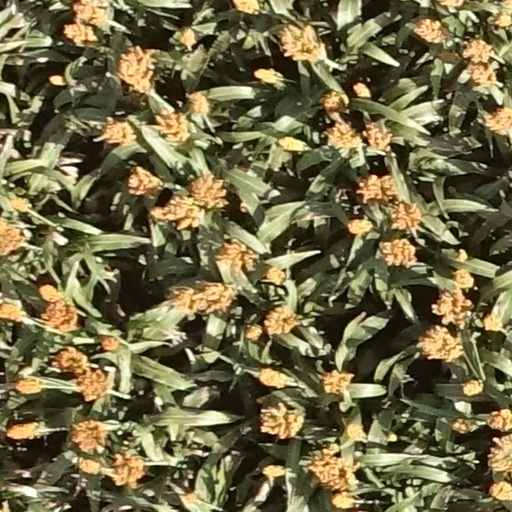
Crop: sorghum